Pioneer Square, Seattle

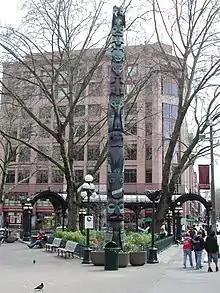
Pioneer Square totem pole in 2008

During the Klondike Gold Rush in 1897 and 1898, Seattle was a center for travel to Alaska. Thousands of so-called "stampeders" passed through Seattle, making the city's merchants prosperous.